Cather Simpson

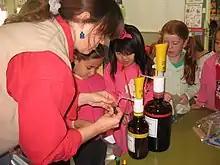
Simpson doing science experiments with girls at Northcote Primary School

Since 2015 public outreach has been one of the core missions of the Photon Factory. The Photon Factory's coordinated outreach efforts got started in 2015 when Simpson took the position of co-chair of the New Zealand International Year of Light Committee. This celebration sought to raise awareness of the importance of light and light-based technologies in all facets of our lives—whether economic or artistic or scientific. Simpson and her team got funding from the New Zealand government under the Unlocking Curious Minds program. As part of the event Simpson's team ran art competitions, had a logo competition and engaged with the indigenous (Māori) community, to come up with a translation of “International Year of Light.” They ran outreach activities at eight museums across New Zealand and created low-cost take-home optics kits for children containing light-related hands-on experiments that were made available to tens of thousands of New Zealand children and youth. These activities ranged from fluorescent bacteria to edible optics, and the box itself acted as a spectroscope with interactive experiments. Since 2015 Simpson and her team have actively engaged with schools and communities in Auckland and rural New Zealand.